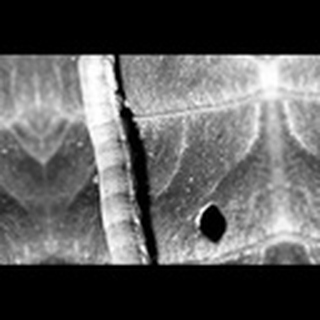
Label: cotton_army_worm